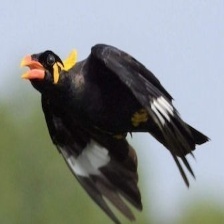
Species: ENGGANO MYNA
Scientific name: GRACULA ENGANENSIS